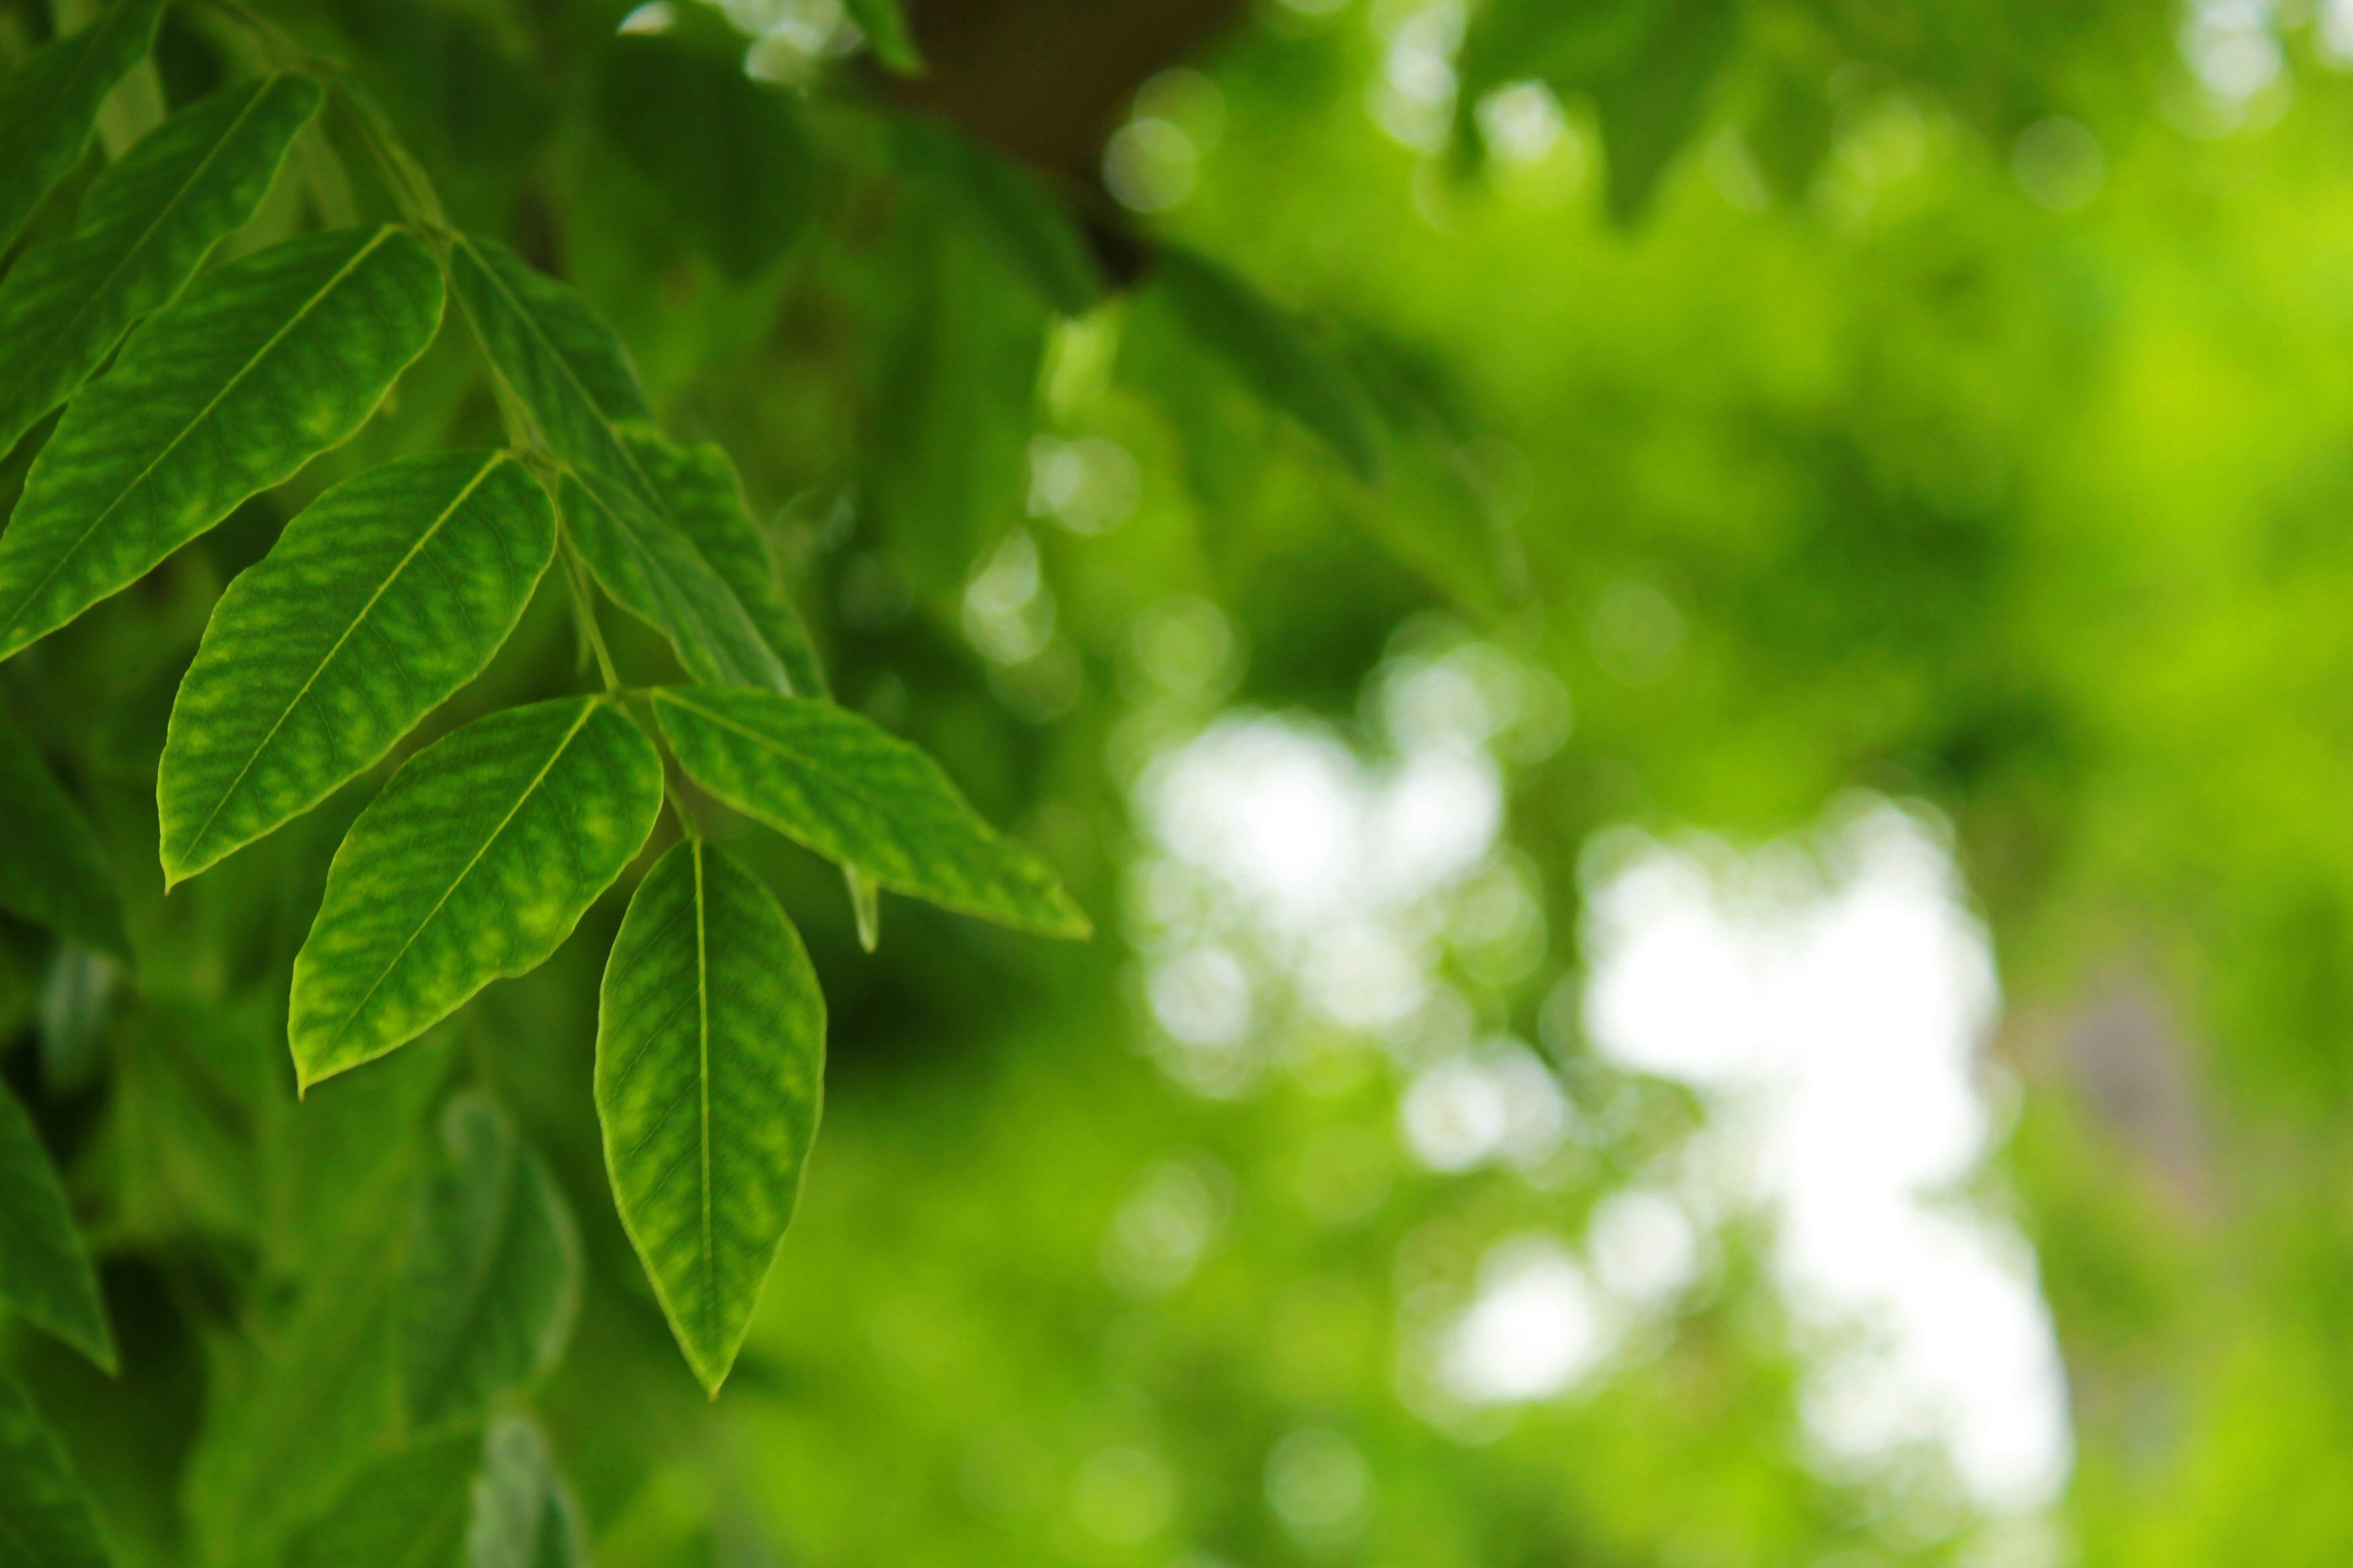
tree, nature, forest, grass, branch, plant, lawn, sunlight, leaf, flower, summer, green, produce, botany, flora, leaves, background, shrub, deciduous, macro photography, flowering plant, woody plant, land plant, light stains